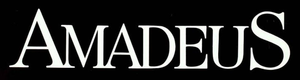
Amadeus est un film américain réalisé par Miloš Forman, sorti en 1984, et repris en 2002 dans une version director's cut rallongée de vingt minutes. Adaptation de la pièce de théâtre homonyme de Peter Shaffer, qui signe également le scénario du film, l’histoire s'inspire librement d'une courte pièce de Pouchkine, Mozart et Salieri.